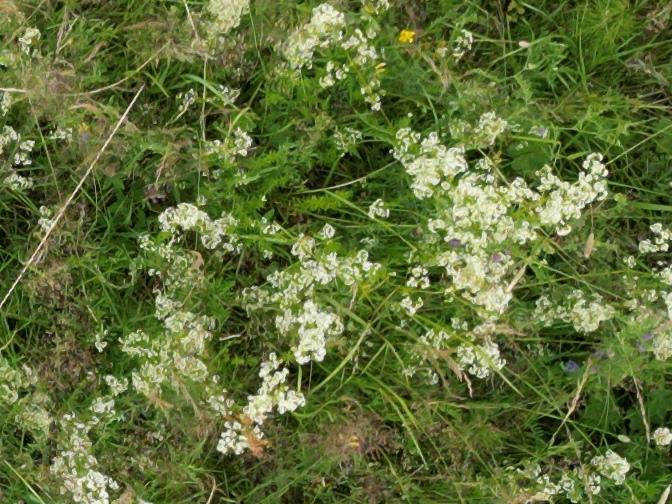
Flowers visible: yarrow flowers, yarrow flowers, yarrow flowers, yarrow flowers, yarrow flowers, yarrow flowers, yarrow flowers, yarrow flowers, yarrow flowers, yarrow flowers, yarrow flowers, yarrow flowers, yarrow flowers, yarrow flowers, yarrow flowers, yarrow flowers